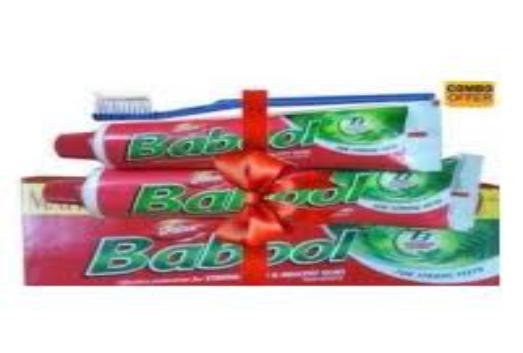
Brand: babool
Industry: Necessities